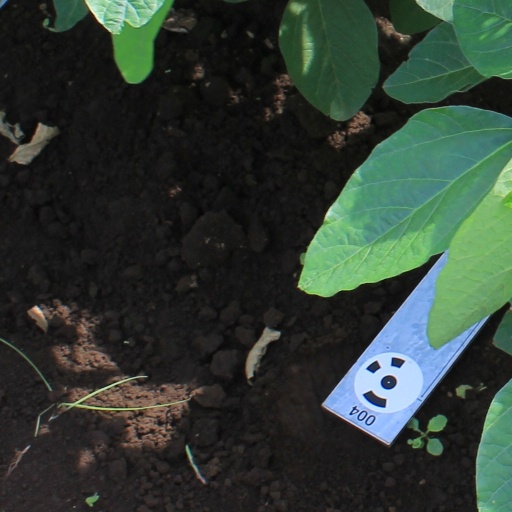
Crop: soybean